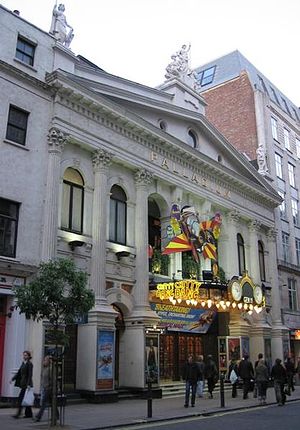
London Palladium
London Palladium
London Palladium er et af West Ends største og mest kendte teatre, med over 2.200 pladser. Teateret ligger i Argyll Street lige ved Oxford Circus. Teatret er tegnet af den kendte teaterarkitekt Frank Matcham i 1910, bag en 1700-tals facade, som oprindelig tilhørte Argyll House.